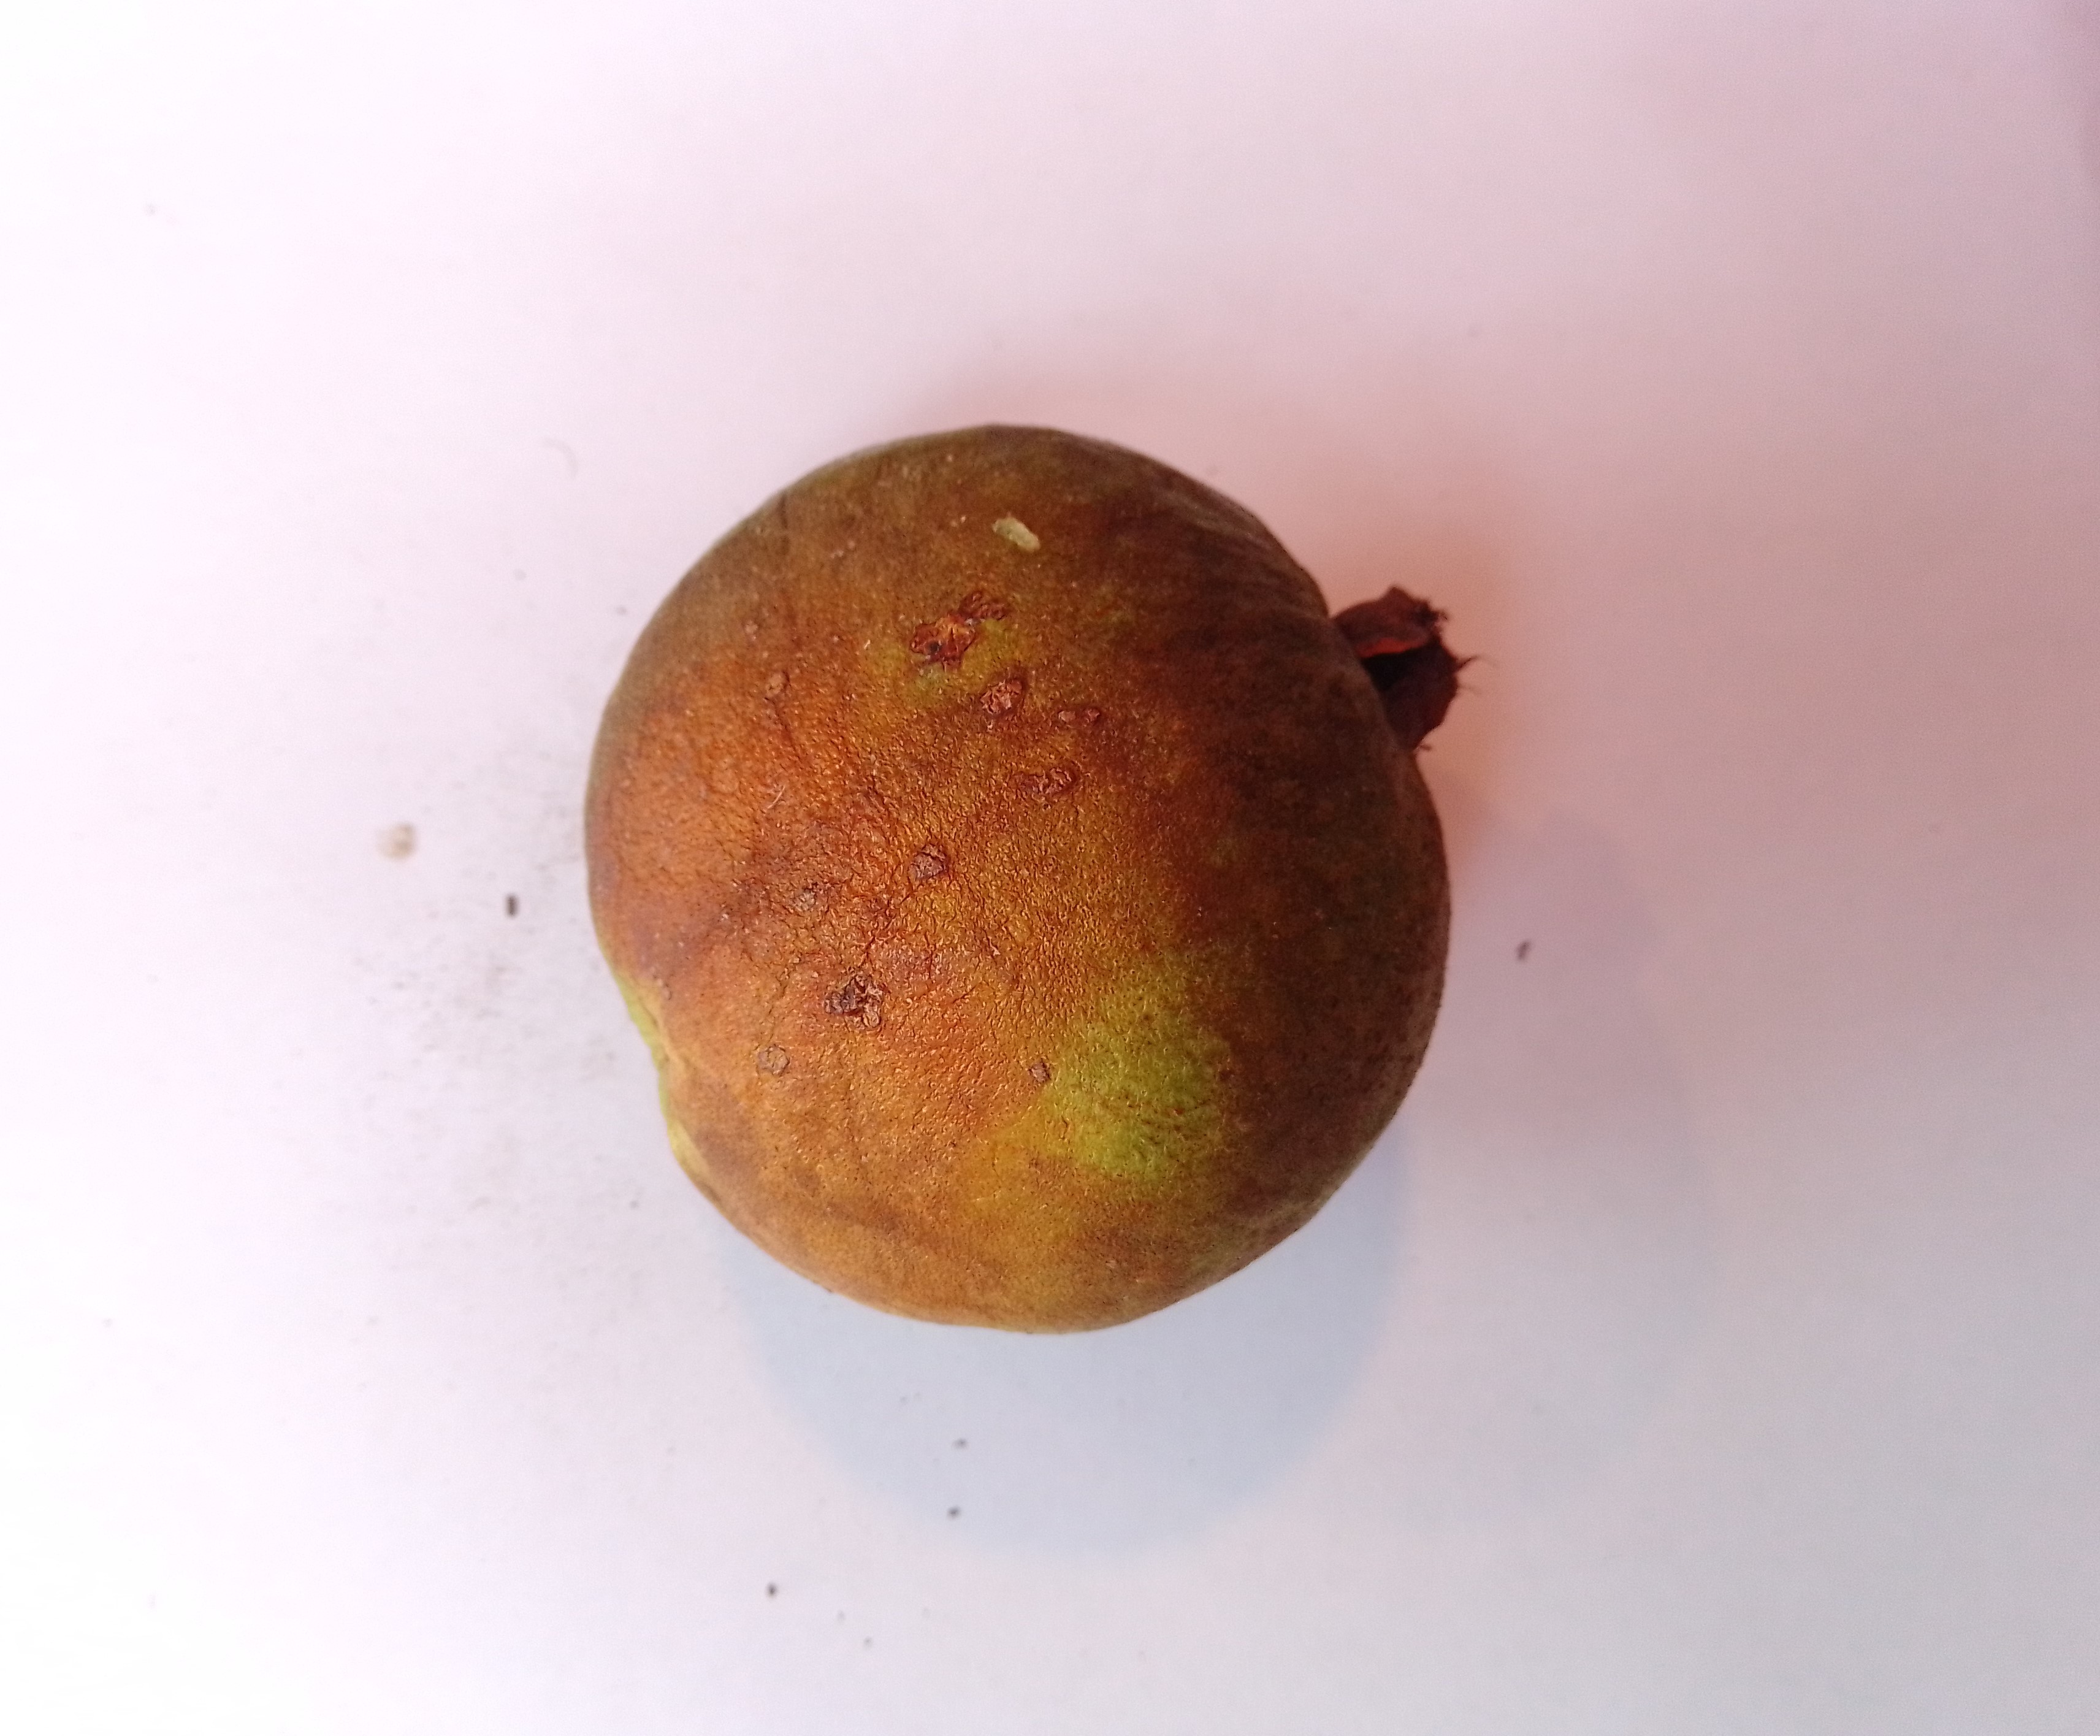
Fruit: guava
Condition: rotten